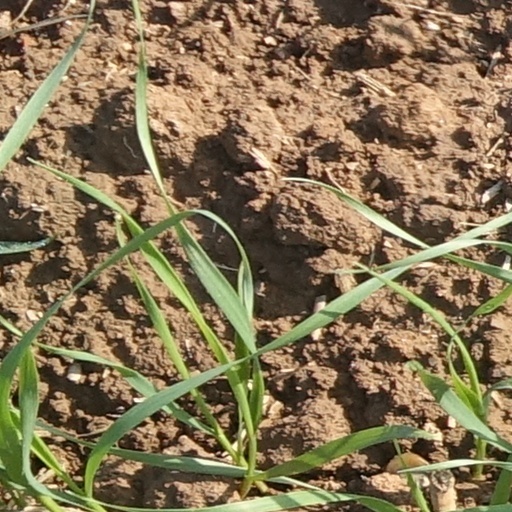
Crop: wheat